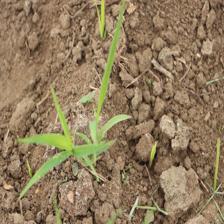
Label: Sorghum